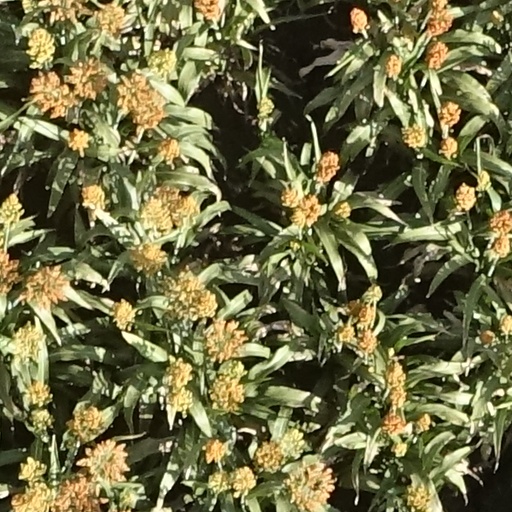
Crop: sorghum